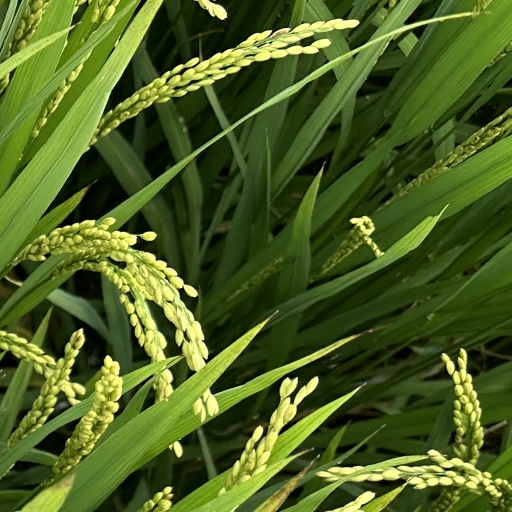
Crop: rice